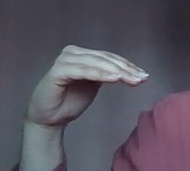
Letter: haa